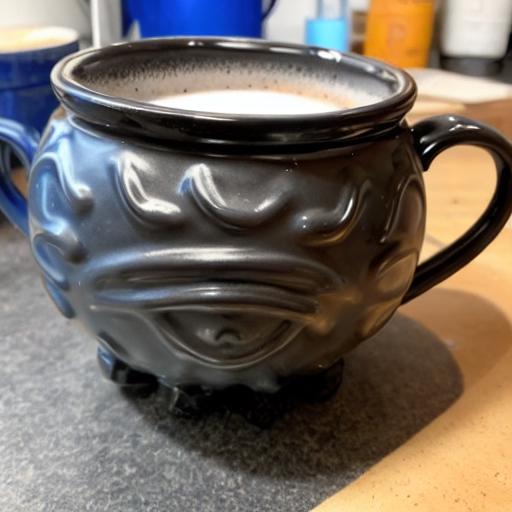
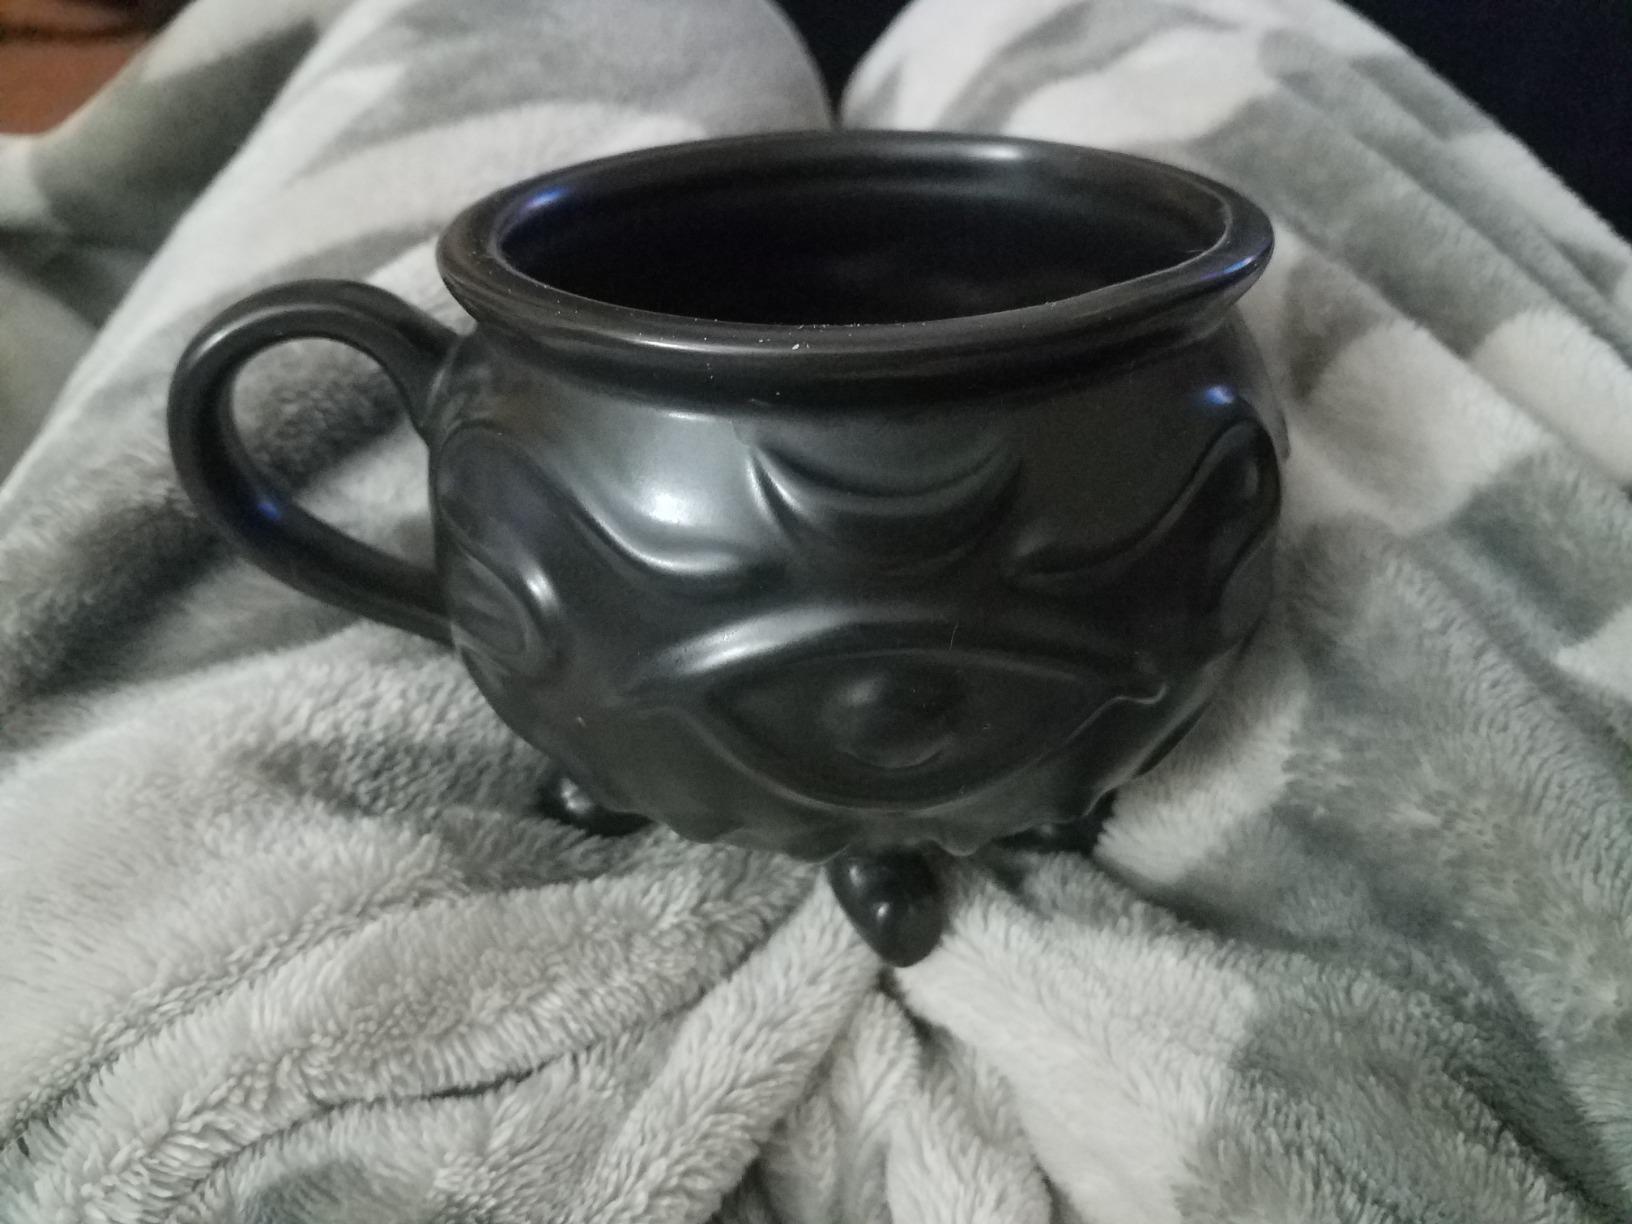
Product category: items_mug
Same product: no